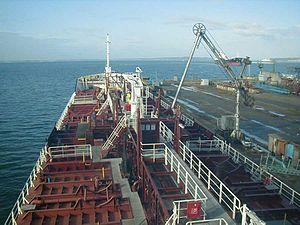
Le pont principal du Chassiron en déchargement à Brest, avec les bras Chicksan. Notes